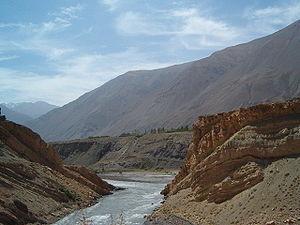
Le Zeravchan est une rivière du Tadjikistan, d'Ouzbékistan et du Turkménistan. C'était un affluent de l'Amou-Daria qui, à cause de nombreux prélèvements d'eau effectués sur son parcours, ne rejoint plus le fleuve qu'épisodiquement.
Les monts Turkestan sont une des extensions occidentales du système massif du Tian Shan. Ils s'étendent sur une longueur de 340 kilomètres depuis les monts Alaï, à la frontière tadjiko-kirghize, jusqu'à l'oasis de Samarcande en Ouzbékistan. La chaîne se déroule d'est en ouest, au nord de la chaîne des monts Zeravchan, formant la frontière nord du haut bassin de la rivière Zeravchan et la frontière sud de la vallée de Ferghana au Tadjikistan et de la steppe de la Faim en Ouzbékistan.
Olga Alexandrovna Fedtchenko, née Armfeldt, est une botaniste russe qui fut membre-correspondant de l'Académie des sciences de Russie. C'est l'épouse du biologiste et géographe Alexeï Fedtchenko, la mère du naturaliste et botaniste Boris Fedtchenko et la fille du professeur de médecine légale de l'université de Moscou, Alexandre Armfeldt, issu d'une famille de la noblesse suédoise de Finlande. L'usage à son époque était d'utiliser, pour l'alphabet latin, la transcription allemande de son nom, c'est-à-dire Fedtschenko.